Moise Kean

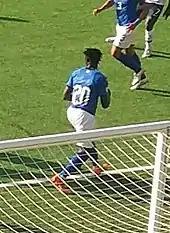
Kean playing for Italy U19 at the 2018 UEFA European Under-19 Championship

On 31 August 2021, Kean returned to Juventus on a two-year loan deal for a loan fee of €7 million, with an obligation to buy in summer 2023 for a reported €28 million plus €3 million in add-ons. Kean's debut came on 11 September, as a substitute, in a 2–1 defeat to Napoli; in the 85th minute, Kean made a mistake which helped Napoli's Kalidou Koulibaly score the winning goal. On 22 September, Kean debuted as a starter against Spezia and scored the opening goal, his first since his return. On 8 December, Kean scored the winning goal in a 1–0 win against Malmö, his first in the Champions League with Juventus.